Fernando Pessoa

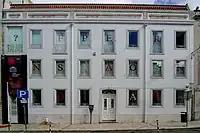
Pessoa's last home, from 1920 till his death, in 1935, currently the <a href="http%3A//casafernandopessoa.cm-lisboa.pt">Fernando Pessoa Museum

Along with the artist Ruy Vaz, Pessoa also founded the art journal "Athena" (1924–25), in which he published verses under the heteronyms Alberto Caeiro and Ricardo Reis. In addition to his profession as free-lance commercial translator, Fernando Pessoa undertook intense activity as a writer, literary critic and political analyst, contributing to the journals and newspapers "A Águia" (1912–13), "A República" (1913), "Theatro" (1913), "A Renascença" (1914), "O Raio" (1914), "A Galera" (1915), "Orpheu" (1915), "O Jornal" (1915), "Eh Real!" (1915), "Exílio" (1916), "Centauro" (1916), "A Ideia Nacional" (1916), "Terra Nossa" (1916), "O Heraldo" (1917), "Portugal Futurista" (1917), "Acção" (1919–20), "Ressurreição" (1920), "Contemporânea" (1922–26), "Athena" (1924–25), "Diário de Lisboa" (1924–35), "Revista de Comércio e Contabilidade" (1926), "Sol" (1926), "O Imparcial" (1927), "Presença" (1927–34), "Revista Solução Editora" (1929–1931), "Notícias Ilustrado" (1928–30), "Girassol" (1930), "Revolução" (1932), "Descobrimento" (1932), "Fama" (1932–33), "Fradique" (1934) and "Sudoeste" (1935).